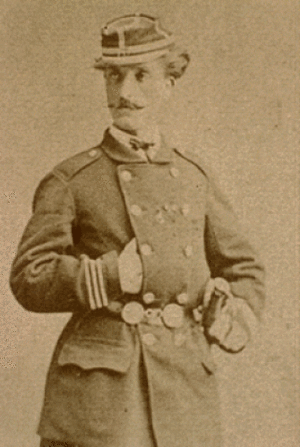
Jules Montels (né à Gignac (Hérault) le 25 mars 1843 et mort à Sfax le 20 septembre 1916) est un militant anarchiste, colonel de la Douzième légion fédérée de la Commune, délégué à Béziers et à Narbonne.
Jules Montels est un militant anarchiste, colonel de la Douzième légion fédérée de la Commune de Paris, délégué à Béziers et à Narbonne.